Split and pool synthesis

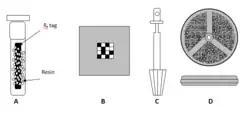
Solid support units. Permeable capsule (A), grafted square plate (B), Mimotope crown with stem, coin-like capsule for automatic sorter

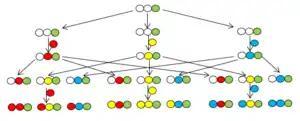
Sorting of support units

The String Synthesis introduced by Furka et al. uses stringed macroscopic solid support units (crowns) and the units are identified by their position occupied on the string. One string is assigned for every building block in the synthesis. In the coupling stage, the string is in the proper reaction vessel. The content of the strings coming out from a synthetic step must be redistributed into the strings of the next step. The units are not pooled. The redistribution demonstrated in the figure follows the combinatorial distribution rule: all products formed in a synthetic step are equally divided among all reaction vessels of the next synthetic step. Different distribution formats can be followed that allows the identification the content of each crown depending on the position on the new string and the destination reaction vessel of the string.